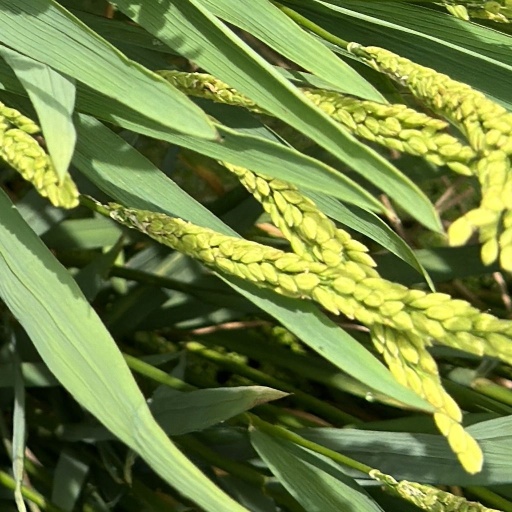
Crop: rice